A Matter of Honour

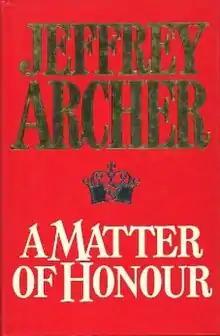
First edition

A Matter of Honour is a novel by Jeffrey Archer, first published in 1986.